Littlemore

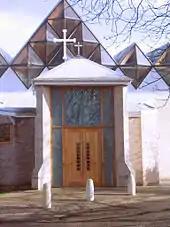
Roman Catholic church of Blessed Dominic Barberi

The Roman Catholic Church of Blessed Dominic Barberi was built in 1969.